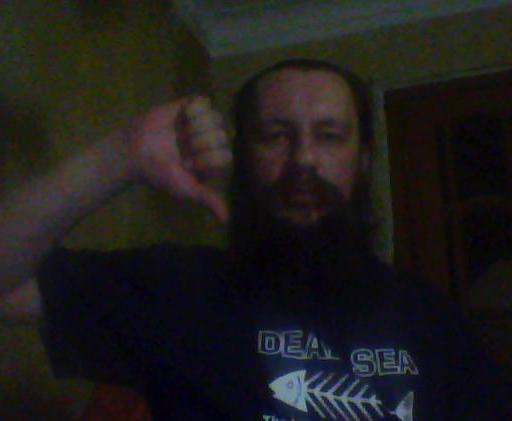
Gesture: dislike